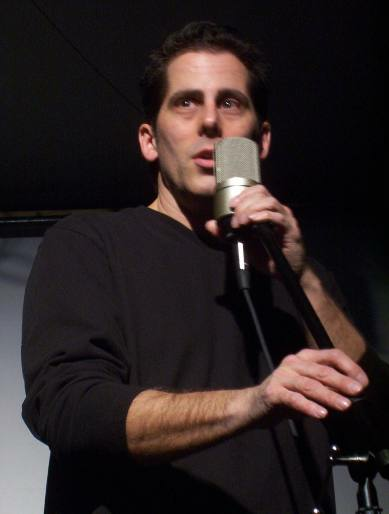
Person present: Yes